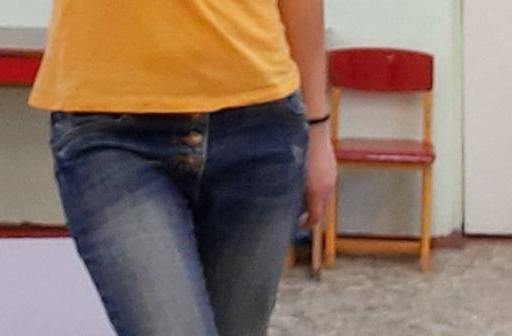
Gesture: no_gesture